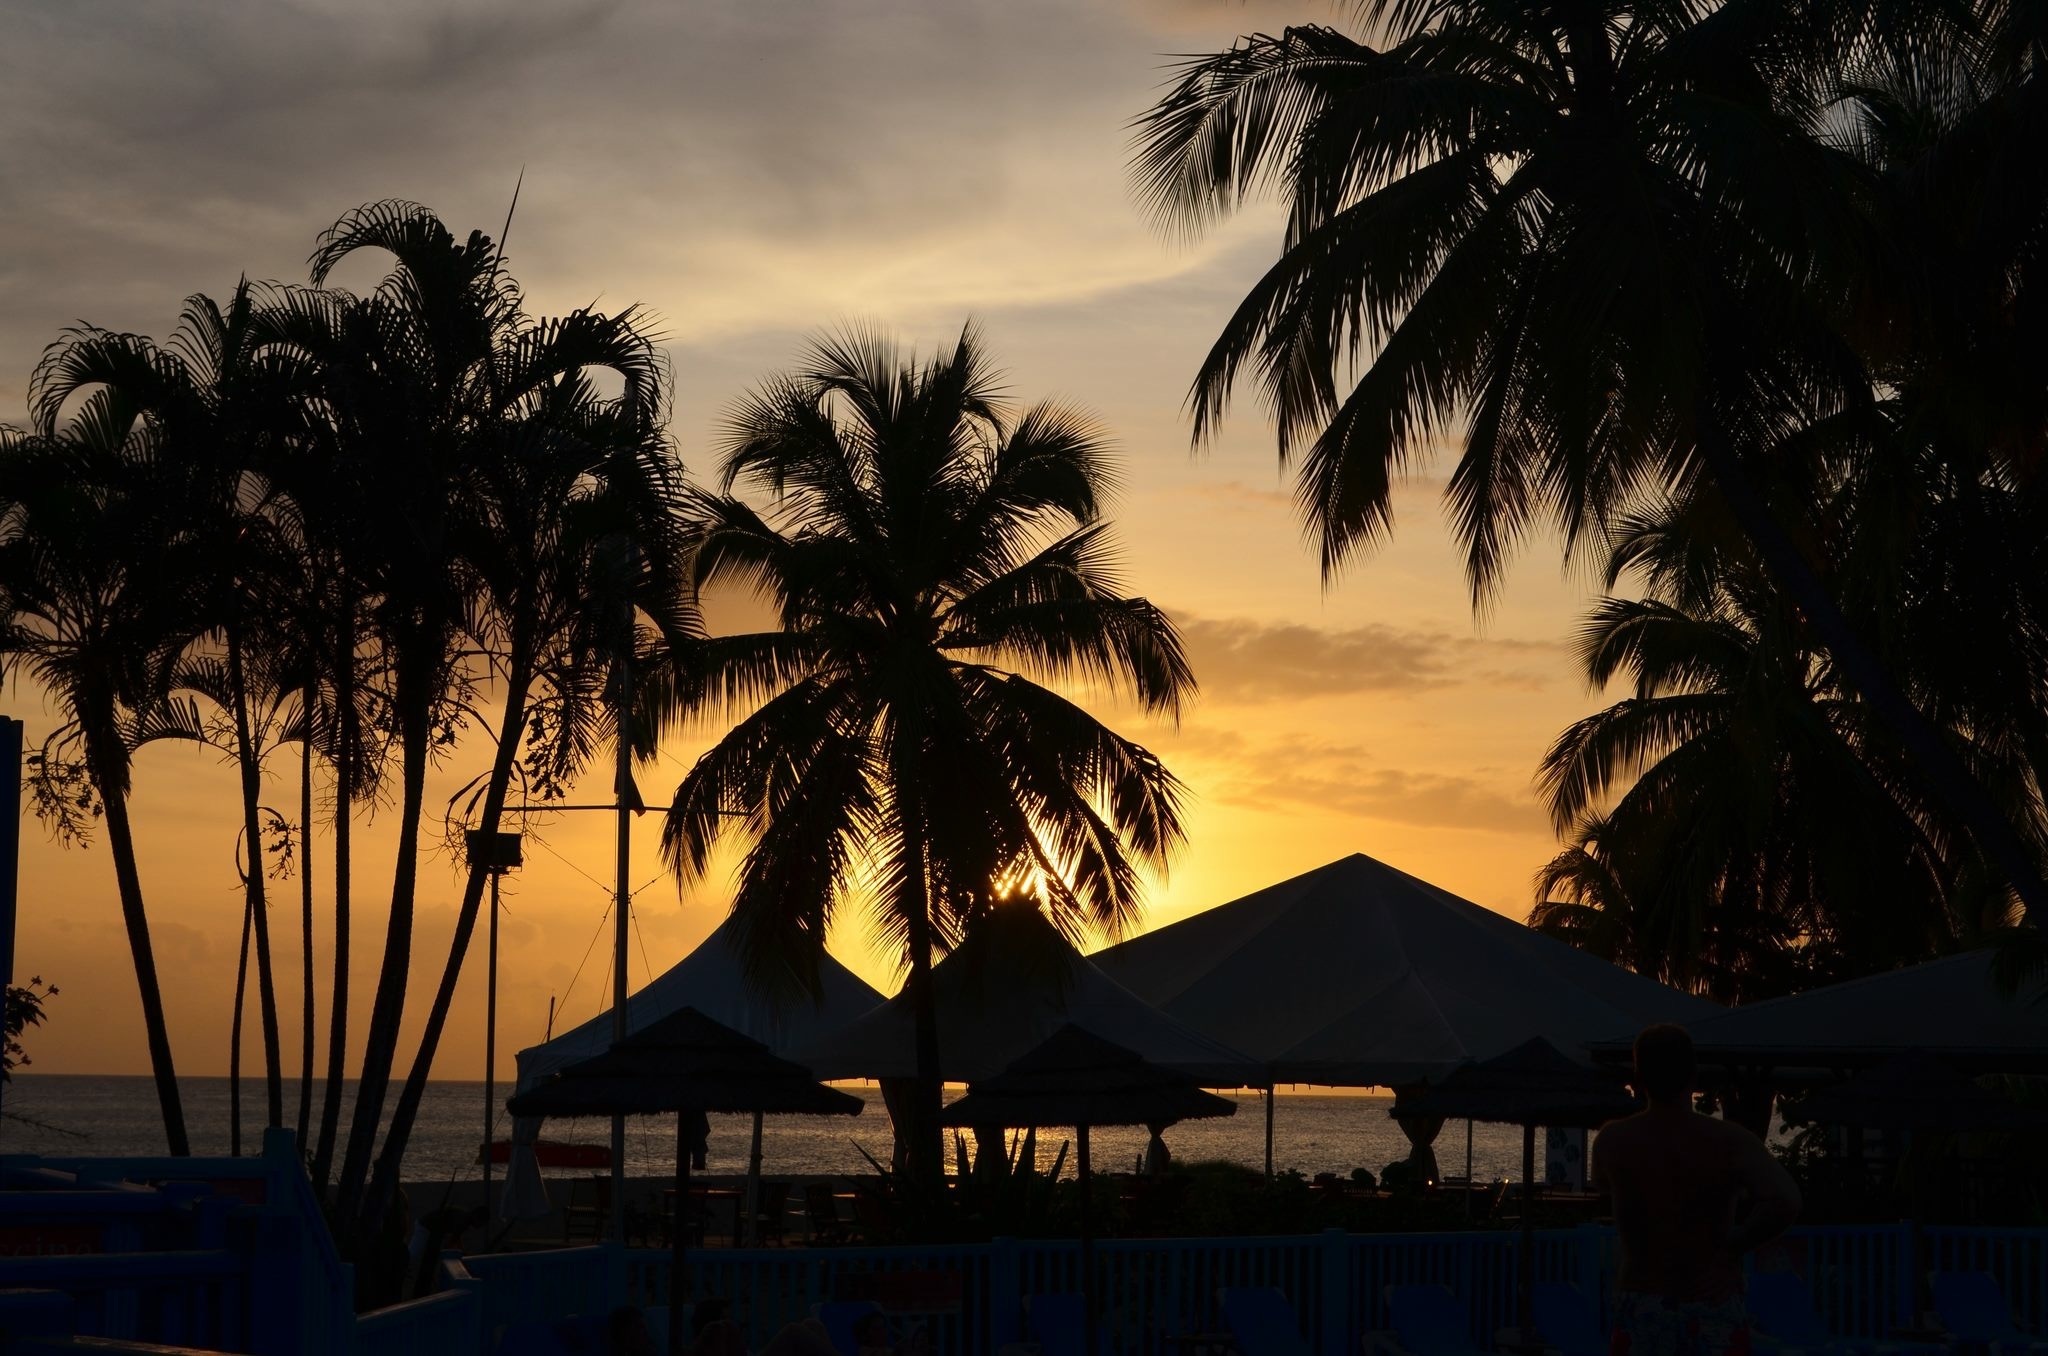
beach, landscape, sea, tree, ocean, sky, sunrise, sunset, sunlight, morning, dawn, dusk, evening, palm trees, tropics, martinique, arecales, palm family